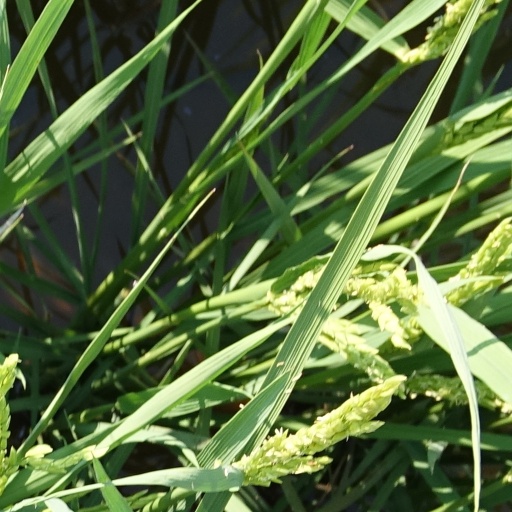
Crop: rice